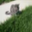
Label: cat